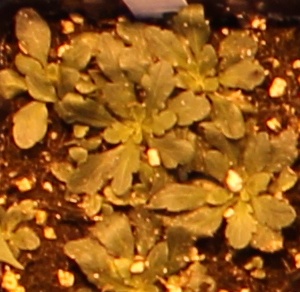
Label: Horseweed